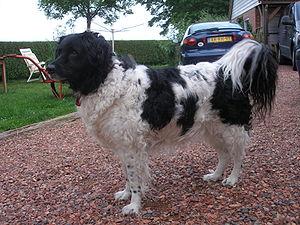
Le chien d'eau frison est une race de chien traditionnellement utilisée comme chien de chasse pour chasser les petits mammifères et les oiseaux aquatiques dans la province de Frise aux Pays-Bas. Il peut aussi être appelé Otterhoun. La Fédération cynologique internationale le répertorie dans le groupe 8, section 3, standard nᵒ 221.